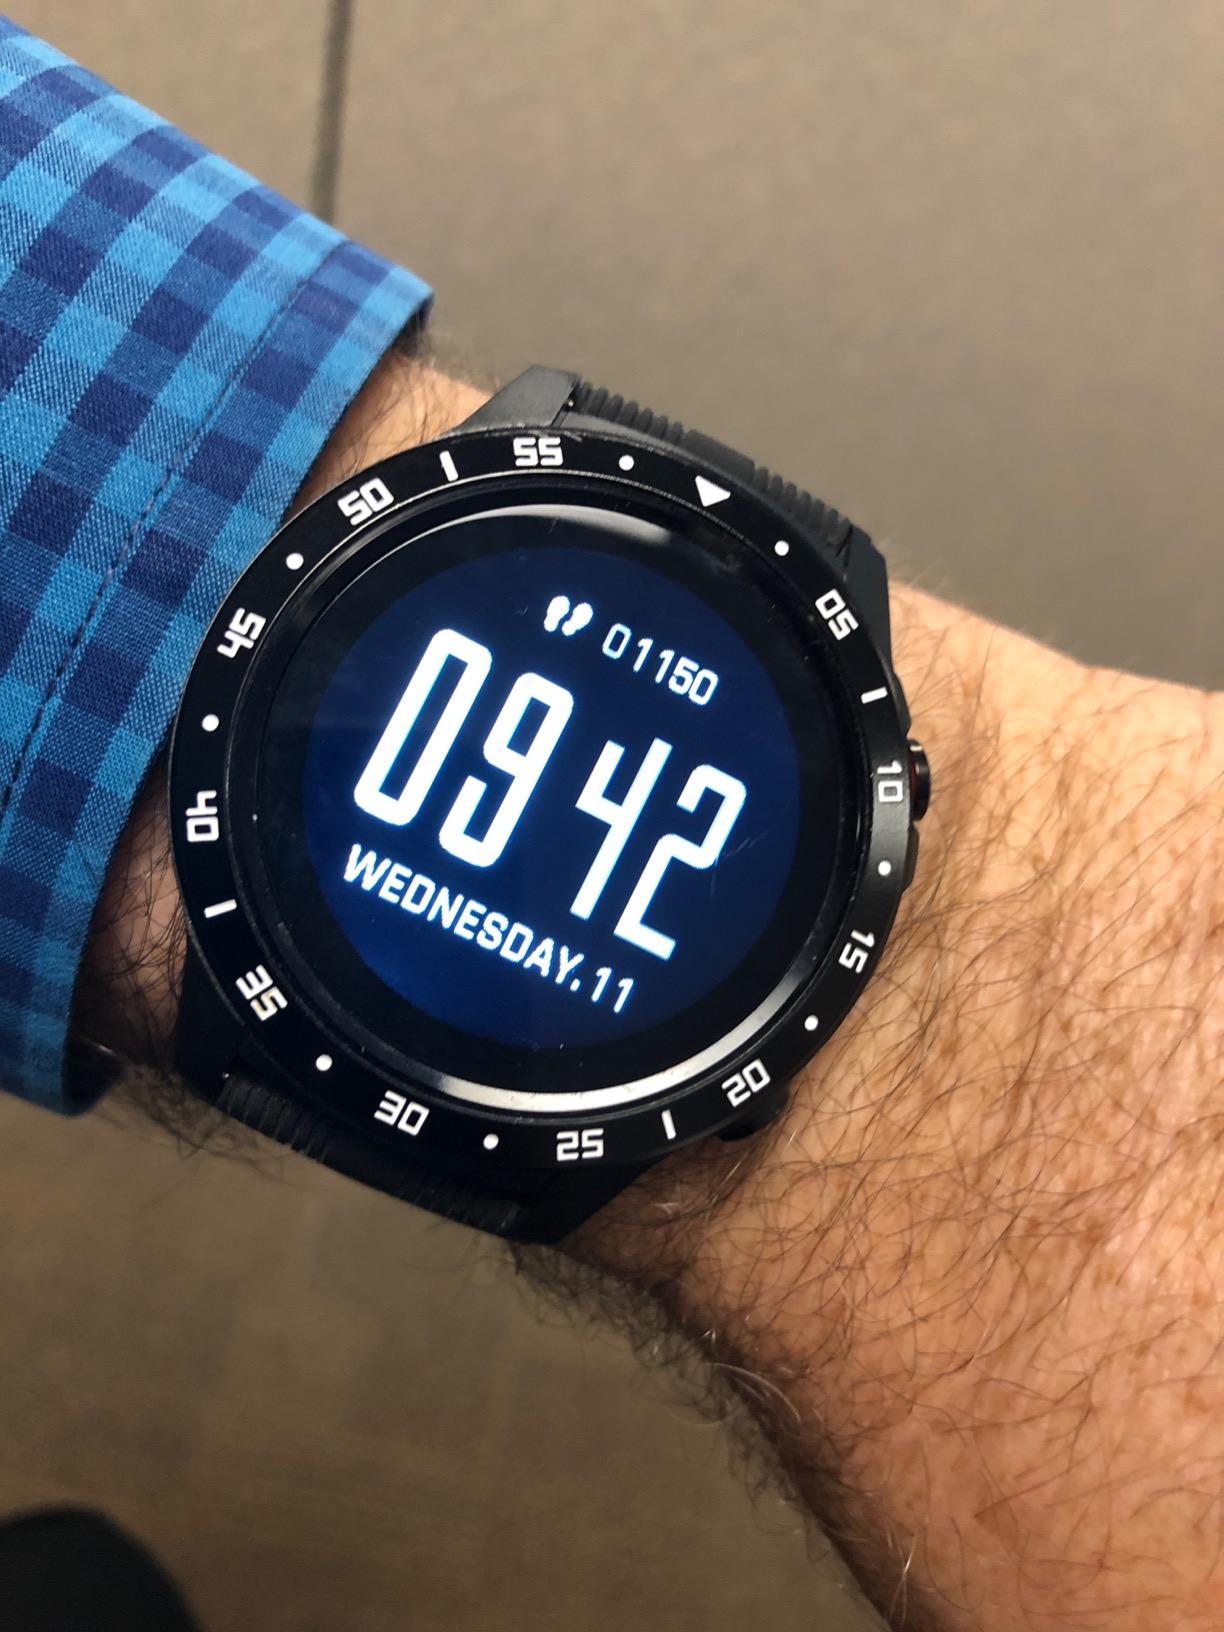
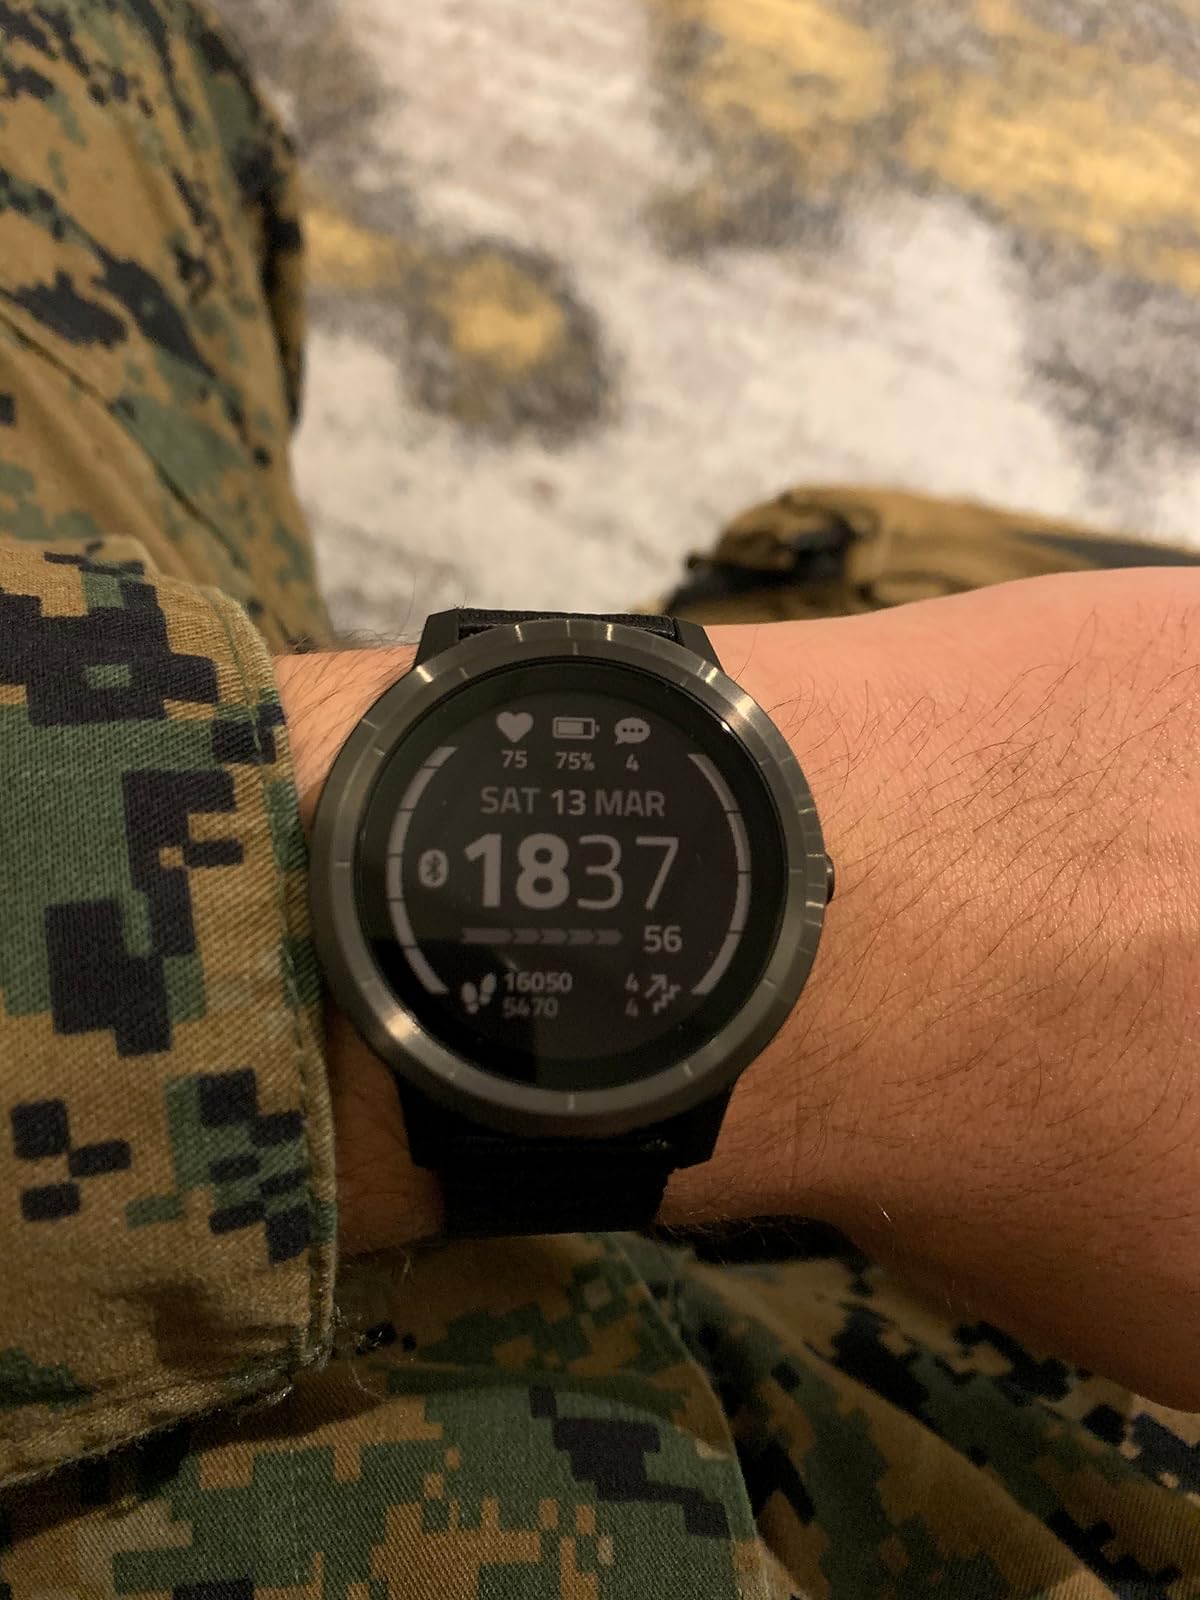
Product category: smartwatch
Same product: no